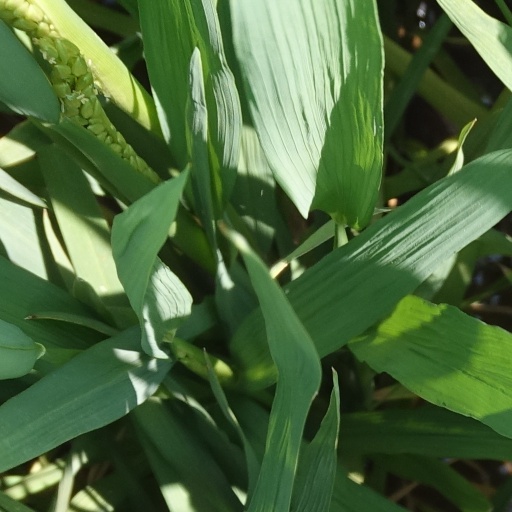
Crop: rice